Wofford College

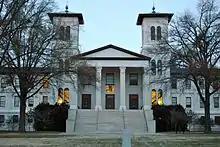
Main building, built in 1854

During the Civil War, the endowment was invested in Confederate bonds and other securities, which became worthless by the end of the war.